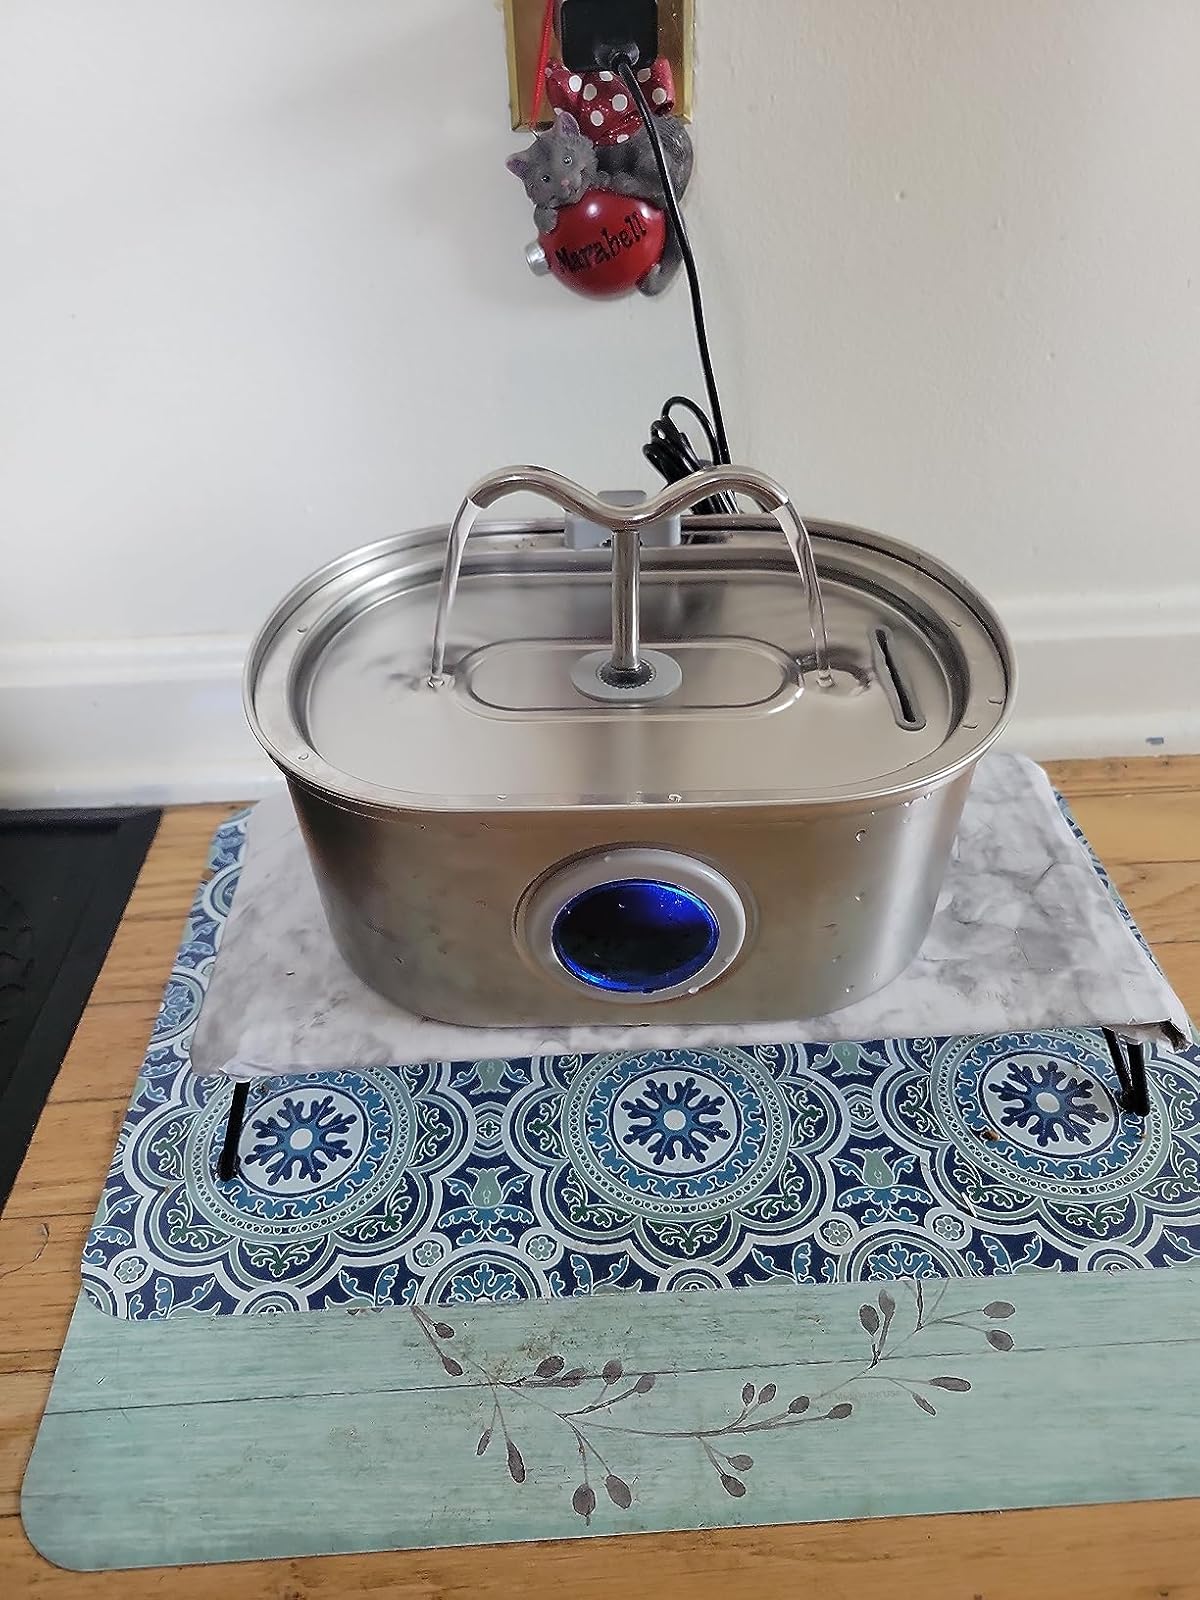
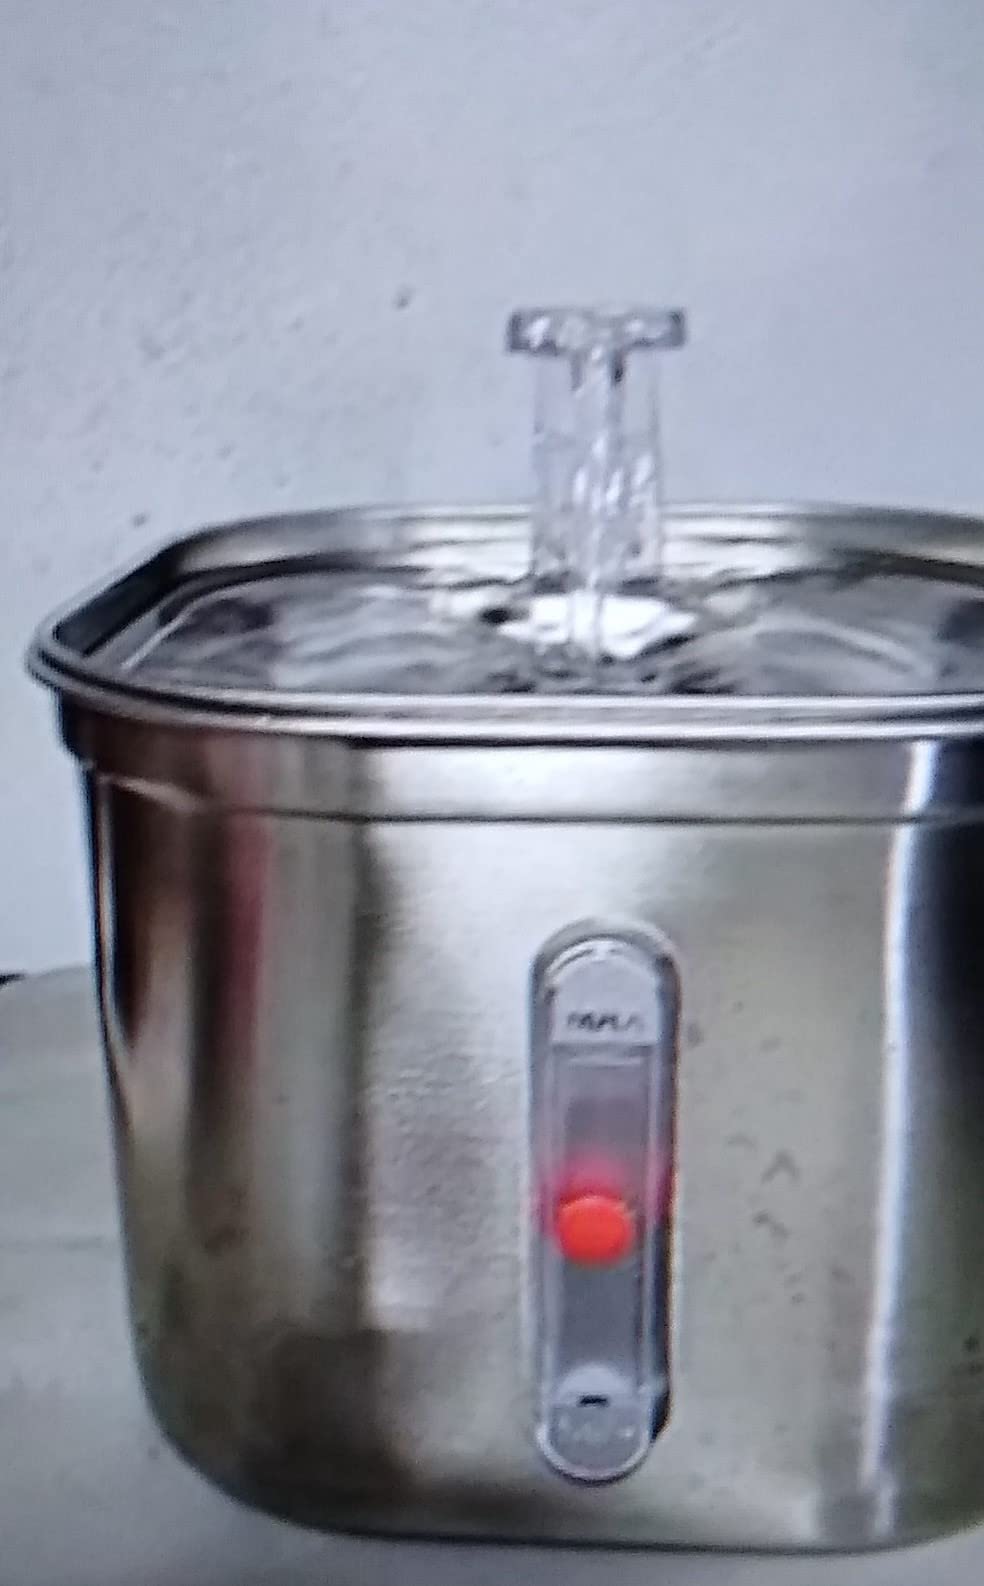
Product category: items_bowl
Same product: no